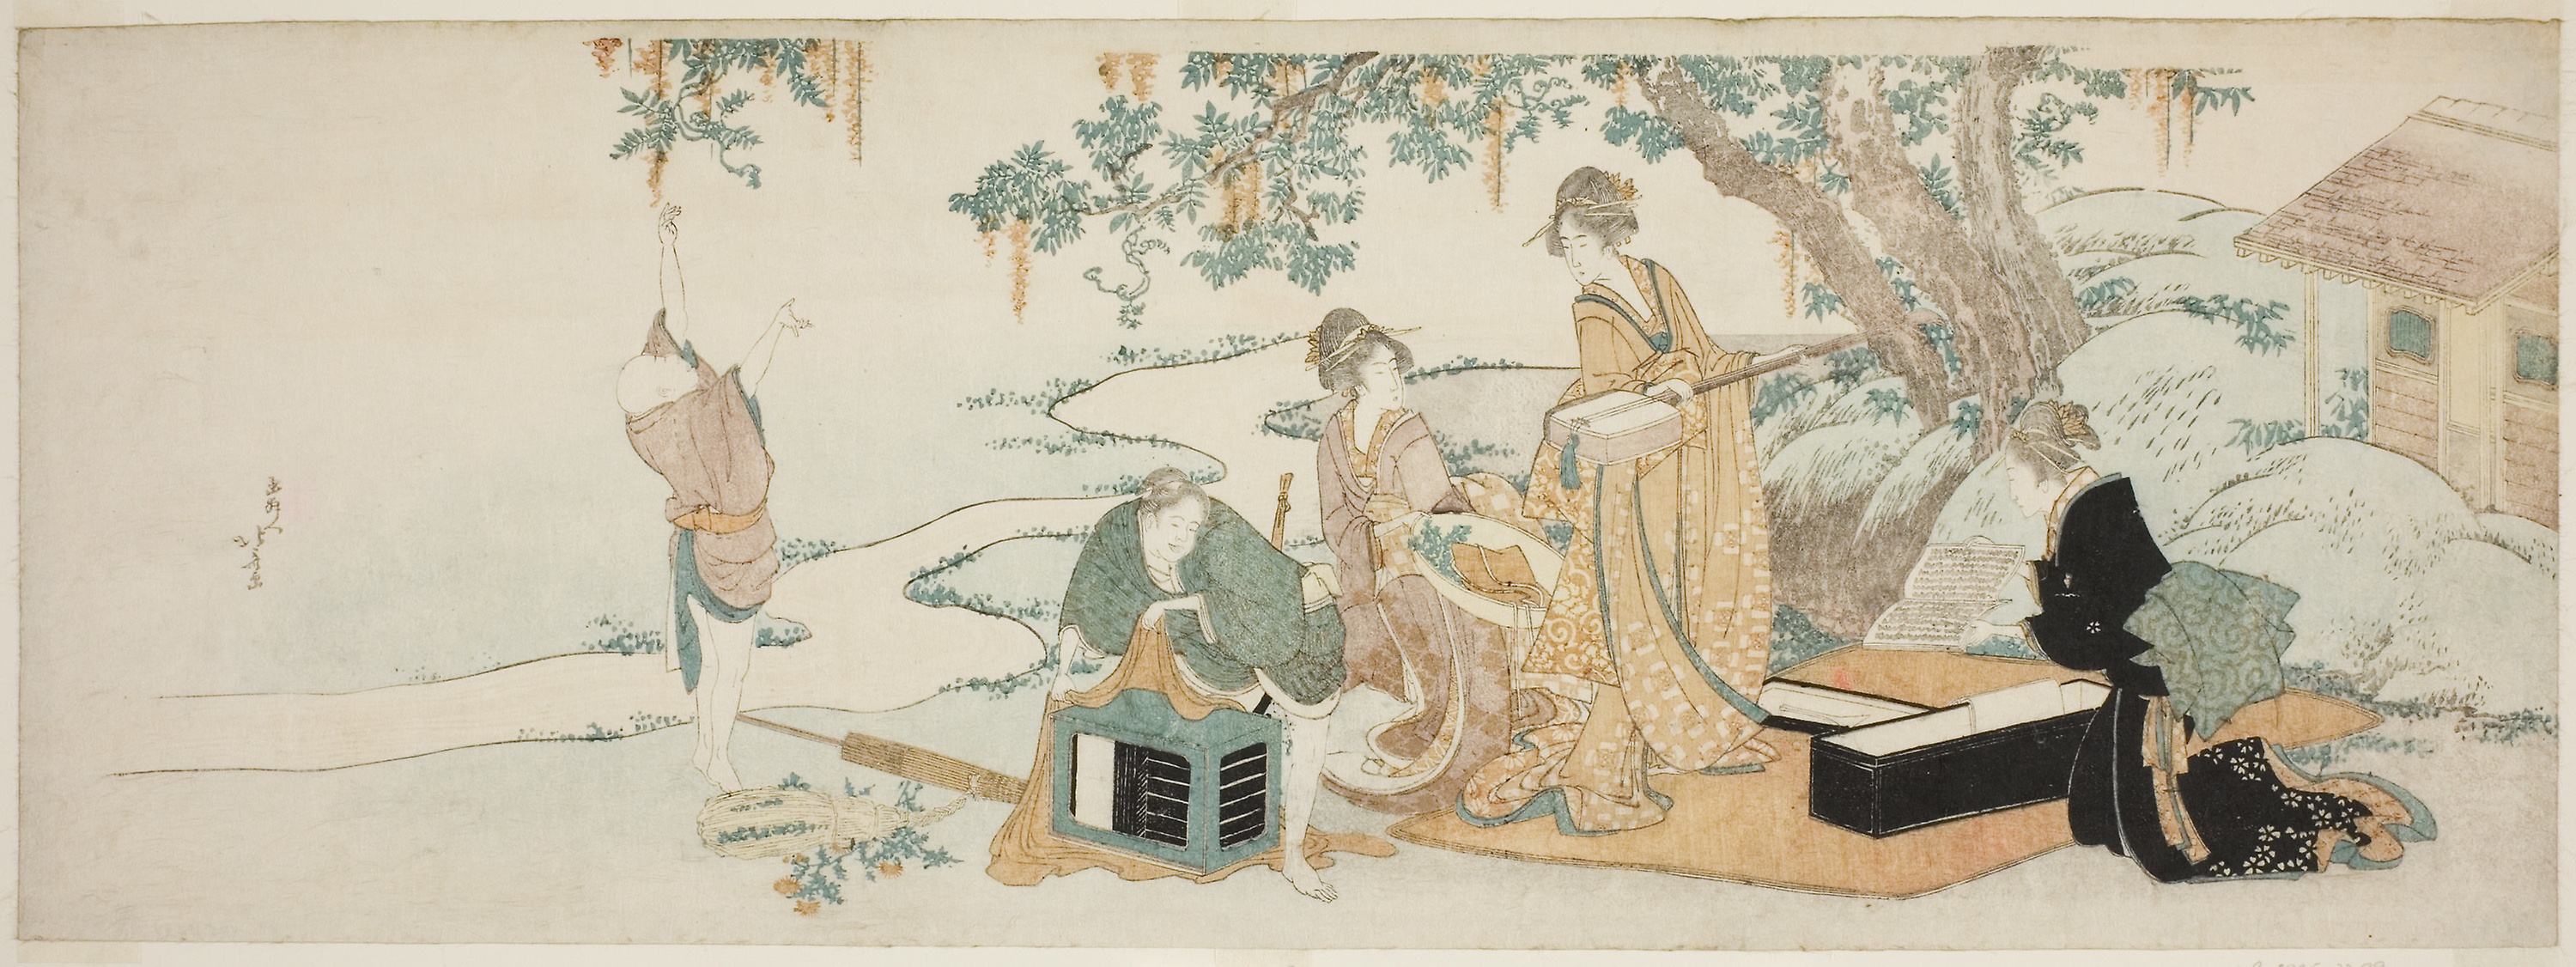
art, tapestry, textile, illustration, painting